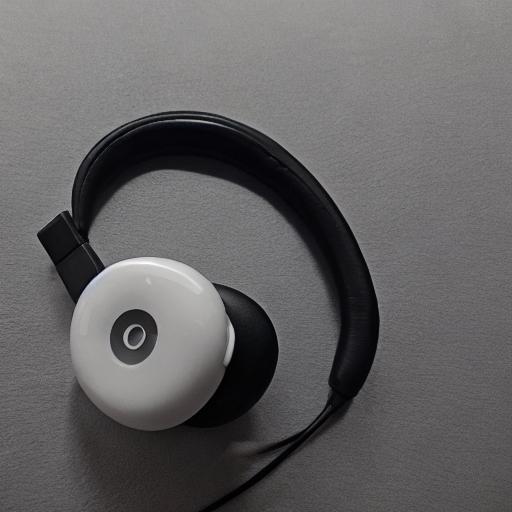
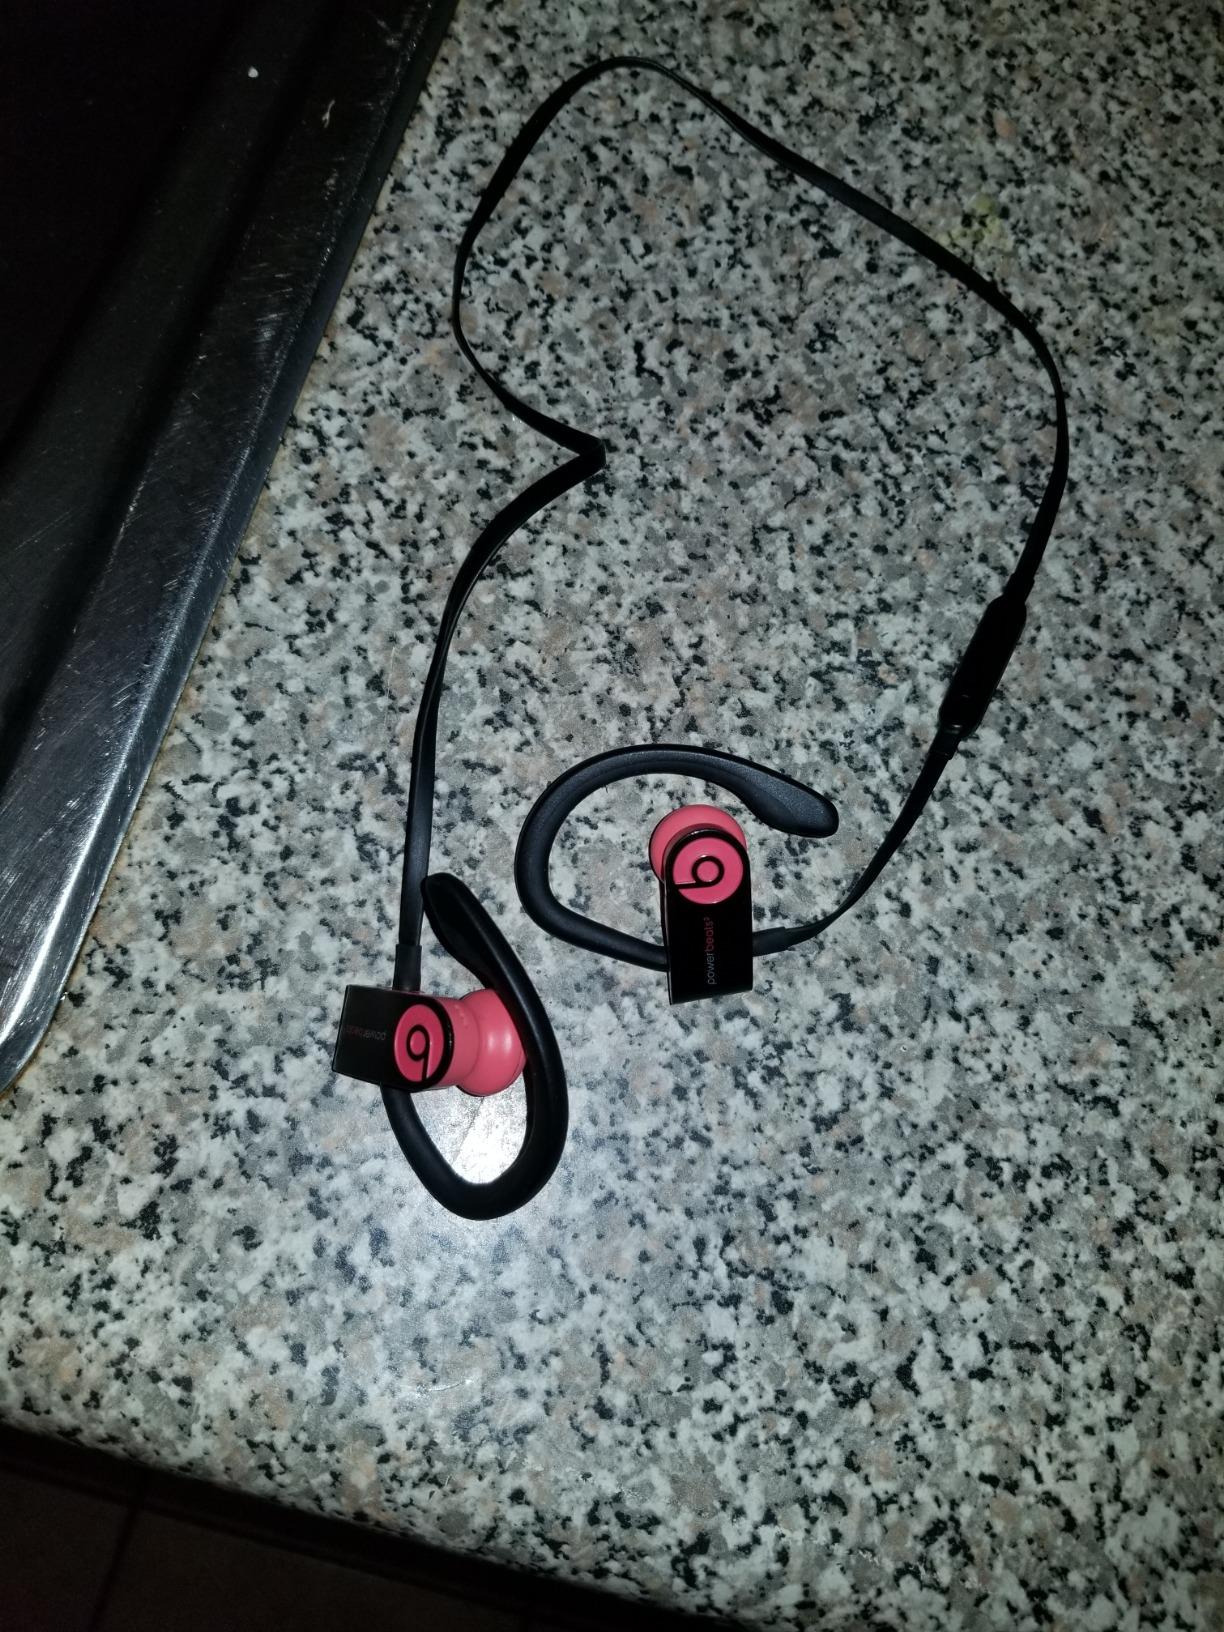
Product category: headphones
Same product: no